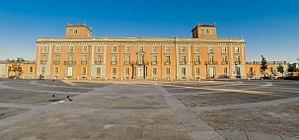
Composés en 1772 pour un effectif à cordes alors peu répandu: le violon, l'alto et le violoncelle, les six trios opus 14 de Luigi Boccherini ont rencontré un très vif succès, comme en témoignent leurs nombreuses éditions et arrangements. Dans cette formation, le rôle et l'importance de chaque instrument reconnaissable à sa tessiture, concourent à un plus net équilibrage du discours musical. Alors que bien souvent, l'alto qui, par son timbre voilé, reste un trait d'union entre le violon et le violoncelle, dans certains passages, est traité en réel soliste par Boccherini. Mais dans ces trios, le véritable meneur demeure le violoncelle. Sans aucun doute, comme dans nombre de ses œuvres pour musique de chambre, le compositeur a écrit aussi à l'intention de l'interprète Boccherini. Ces trios sont considérés comme de véritables chefs-d’œuvre du genre – notamment les trois "grands" – par les musicologues et interprètes modernes.